Caroline Casey (activist)

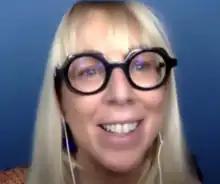
Speaking at the 2021 World Economic Forum

Caroline Casey (born 20 October 1971) is an Irish activist and management consultant. She is legally blind due to ocular albinism. In 2000, aged 28, she left her job in Accenture to launch the Aisling Foundation, with an aim to improve how disability is treated. In 2001, she trekked across India, solo, on elephant back for c.1,000 km, raising €250k for The National Council for the Blind of Ireland and Sightsavers. Casey became the first female mahout from the west. The journey was the subject of a National Geographic documentary "Elephant Vision" and a TED Talk.